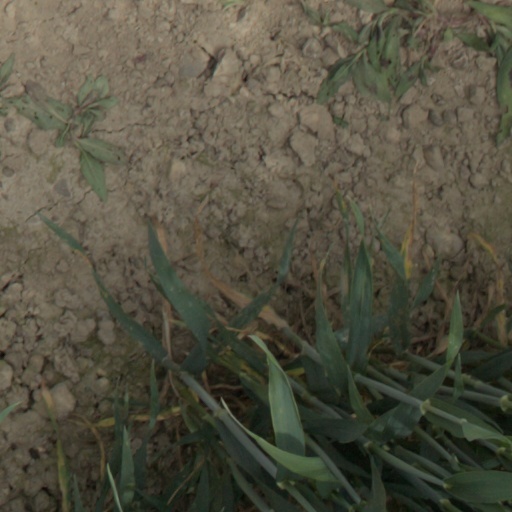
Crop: wheat